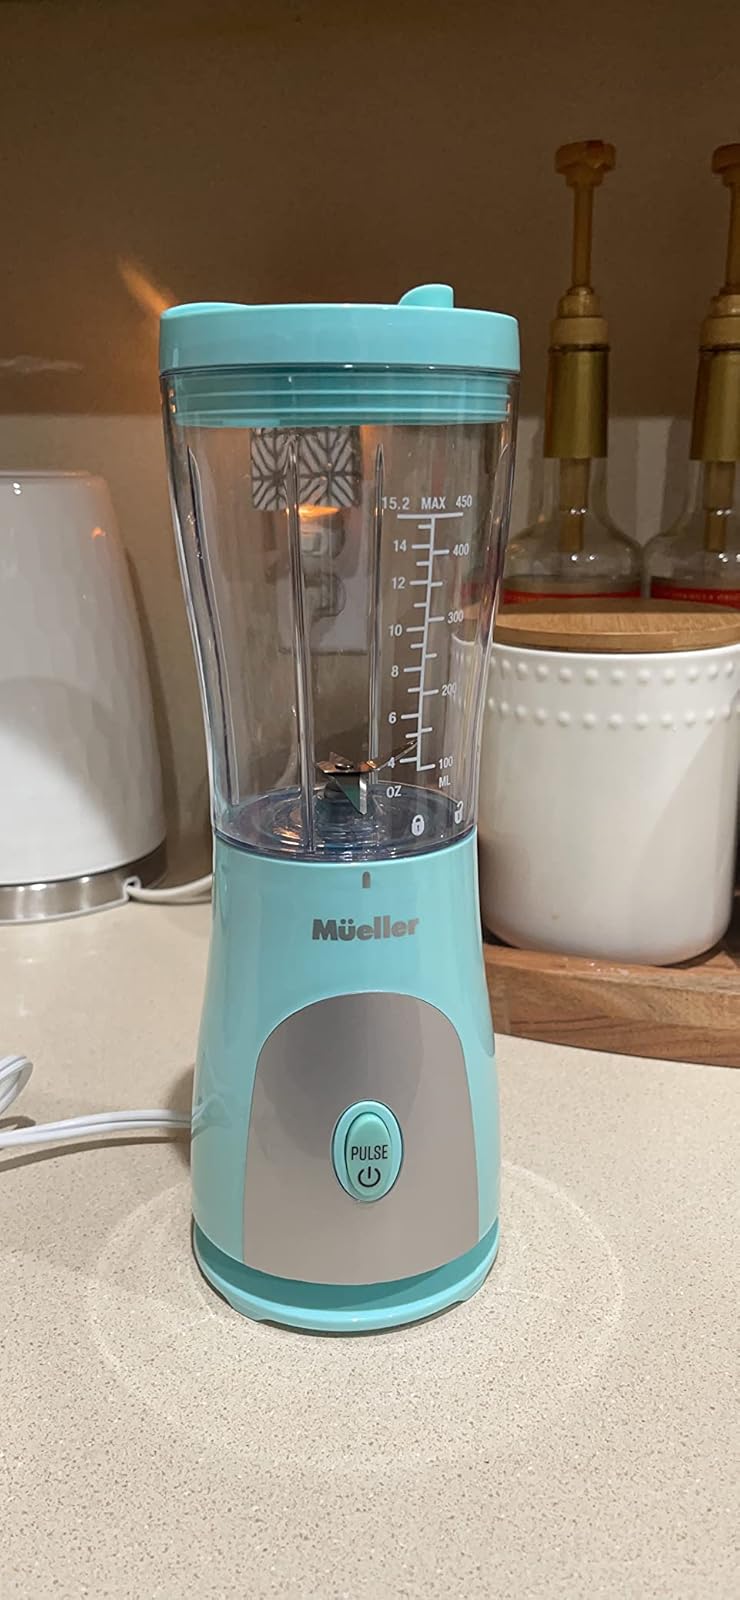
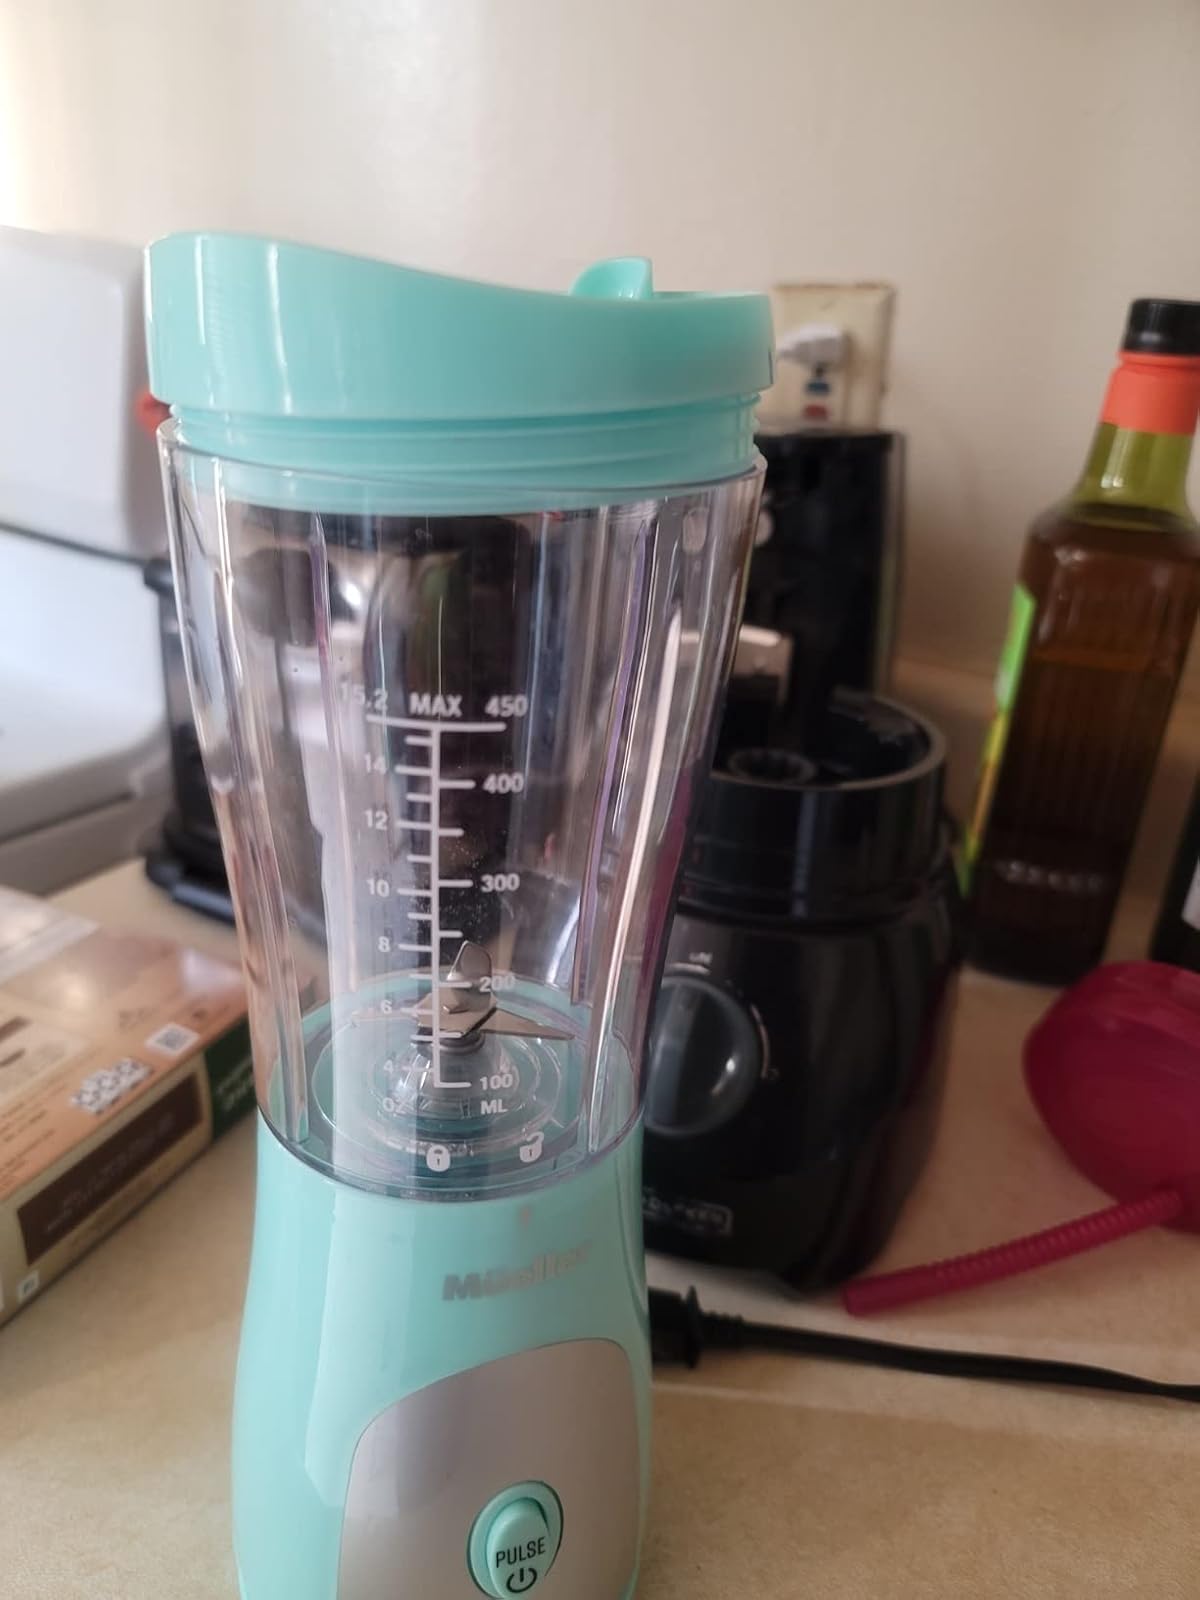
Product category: items_blender
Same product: yes